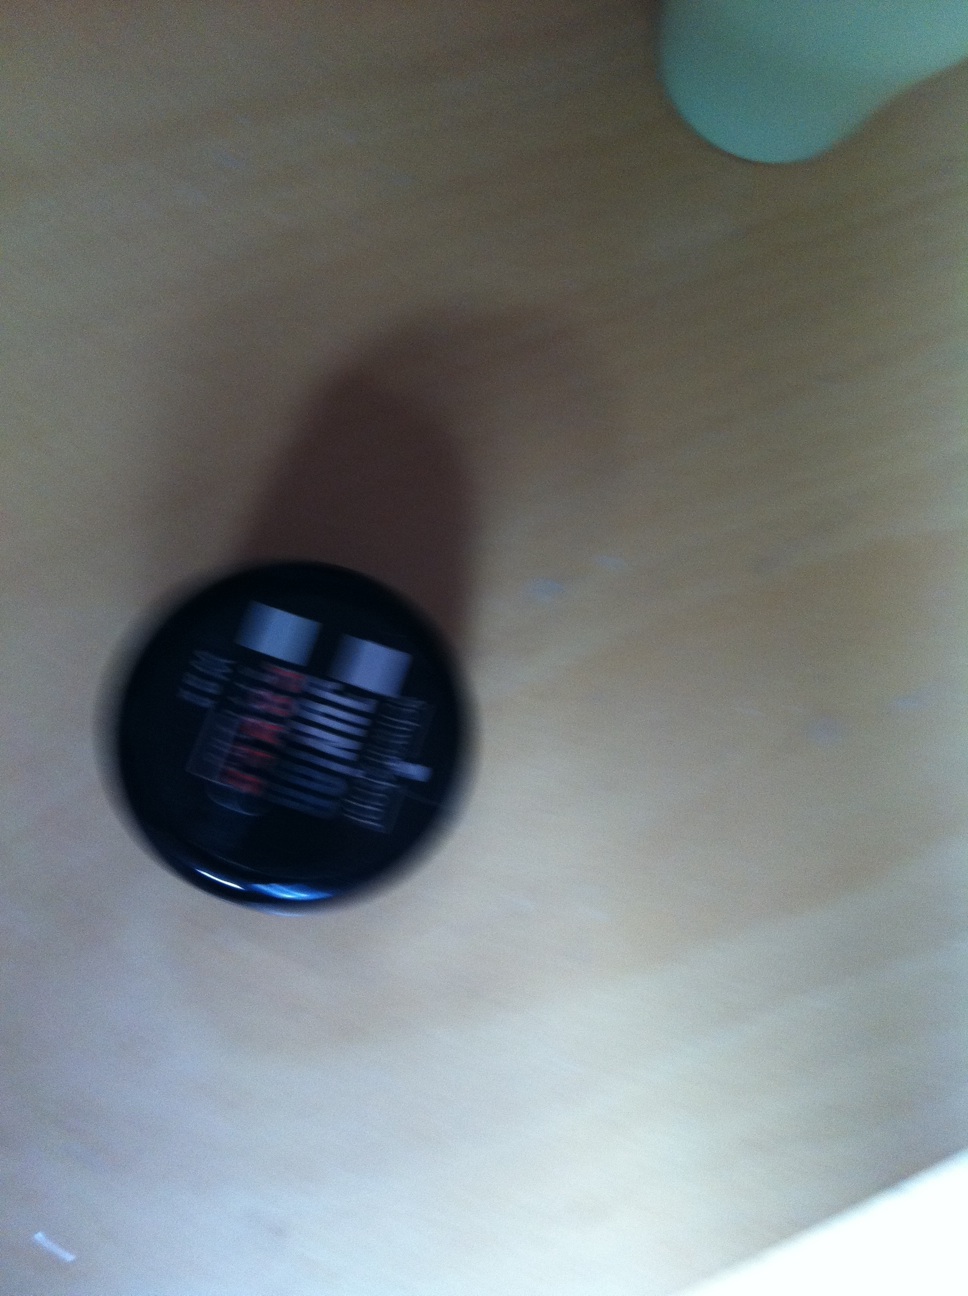Question: it is there
Answer: unanswerable